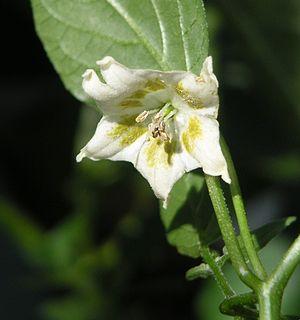
Capsicum baccatum est un piment. Il appartient à la famille des Solanaceae et est cultivé pour ses fruits à la saveur particulièrement piquante.
Le terme piment est un nom vernaculaire désignant le fruit de cinq espèces de plantes du genre Capsicum de la famille des Solanacées et de plusieurs autres taxons. Le mot désigne plus communément le fruit de ces plantes, utilisés comme condiment ou légume. La notion de piment est généralement associée à la saveur de piquant.